Caroline van der Leeuw

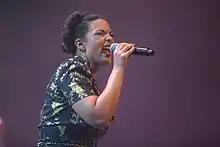
Emerald singing in Rotterdam, Netherlands on 9 July 2010

After record labels either refused or failed to sign the project, Schreurs set up their own label, Grandmono. "Back It Up" was released as debut single on 6 July 2009. The song gained airplay and popularity overnight and listed in the Dutch Top 40 for 12 weeks, peaking at No. 12. It became the most played song on 3FM in 2009.